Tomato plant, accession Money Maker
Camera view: bottom (45 deg); turntable rotation: 240 degrees
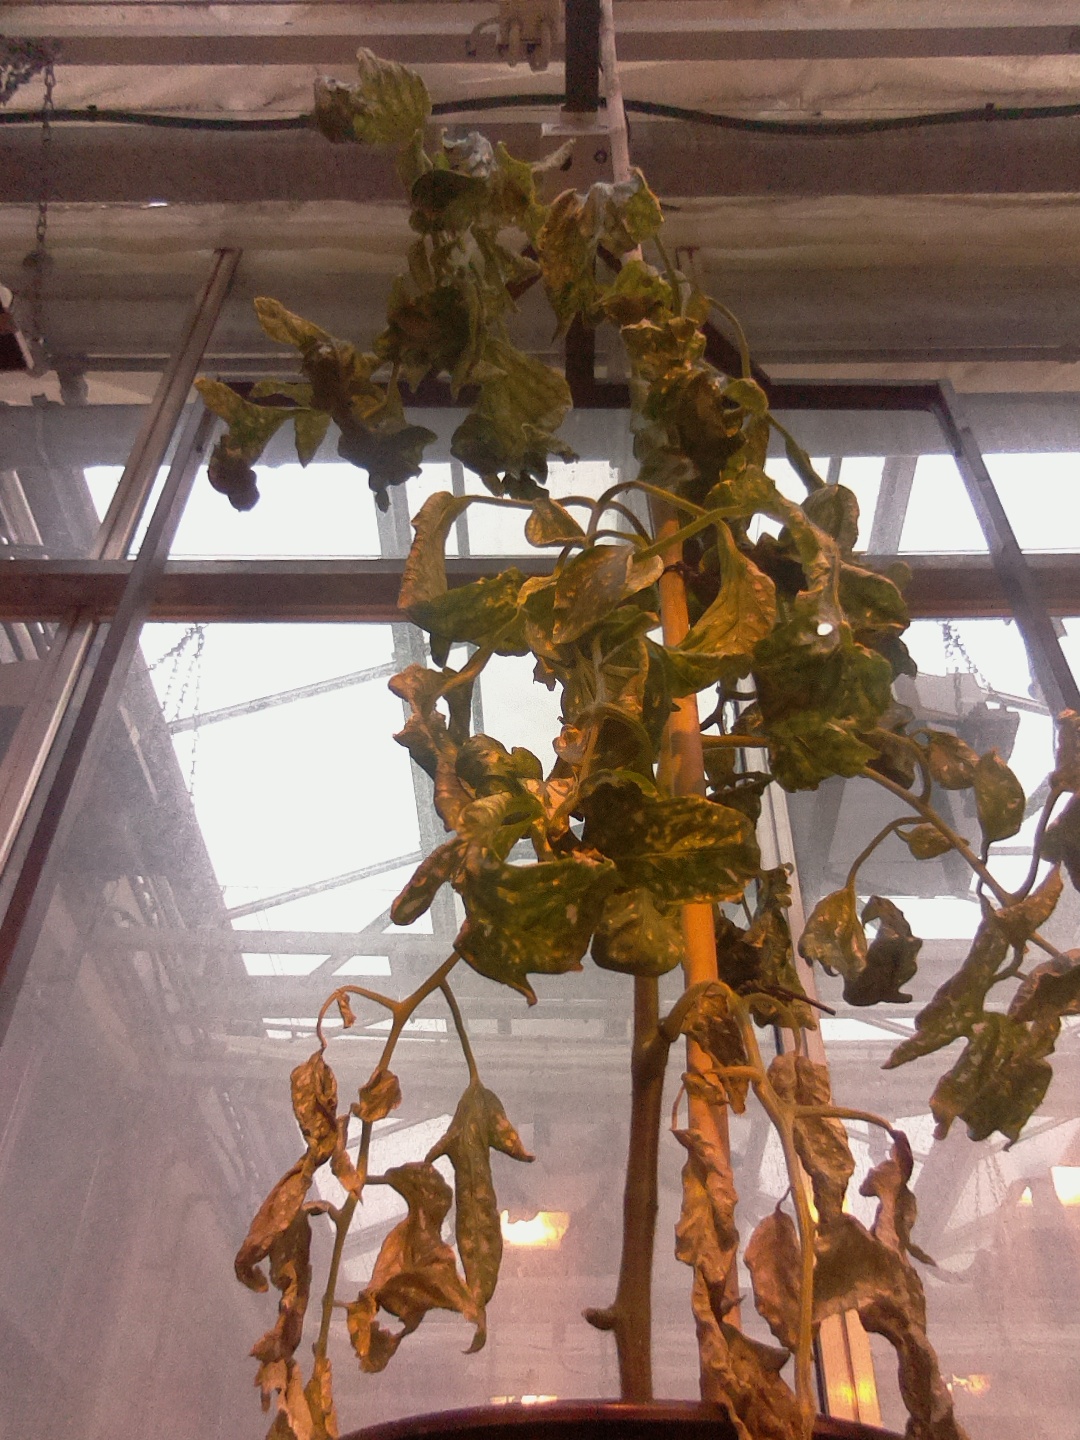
BBCH growth stage 52: 2 inflorescences visible